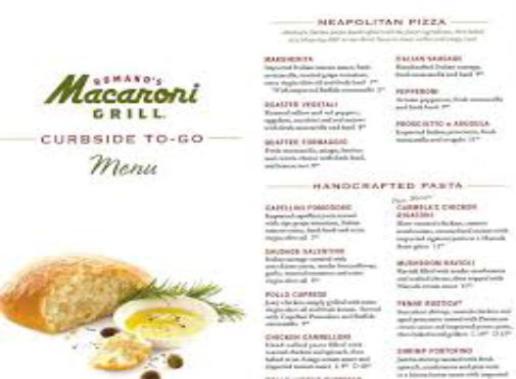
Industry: Food